Gaucho Serenade

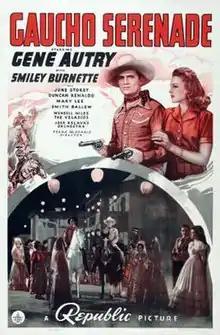
Theatrical release poster

Gaucho Serenade is a 1940 American Western film directed by Frank McDonald and starring Gene Autry, Smiley Burnette, and June Storey. Written by Betty Burbridge and Bradford Ropes, the film is about a singing cowboy who goes up against a group of businessmen who plot to kidnap the son of a former partner so he won't testify against them.